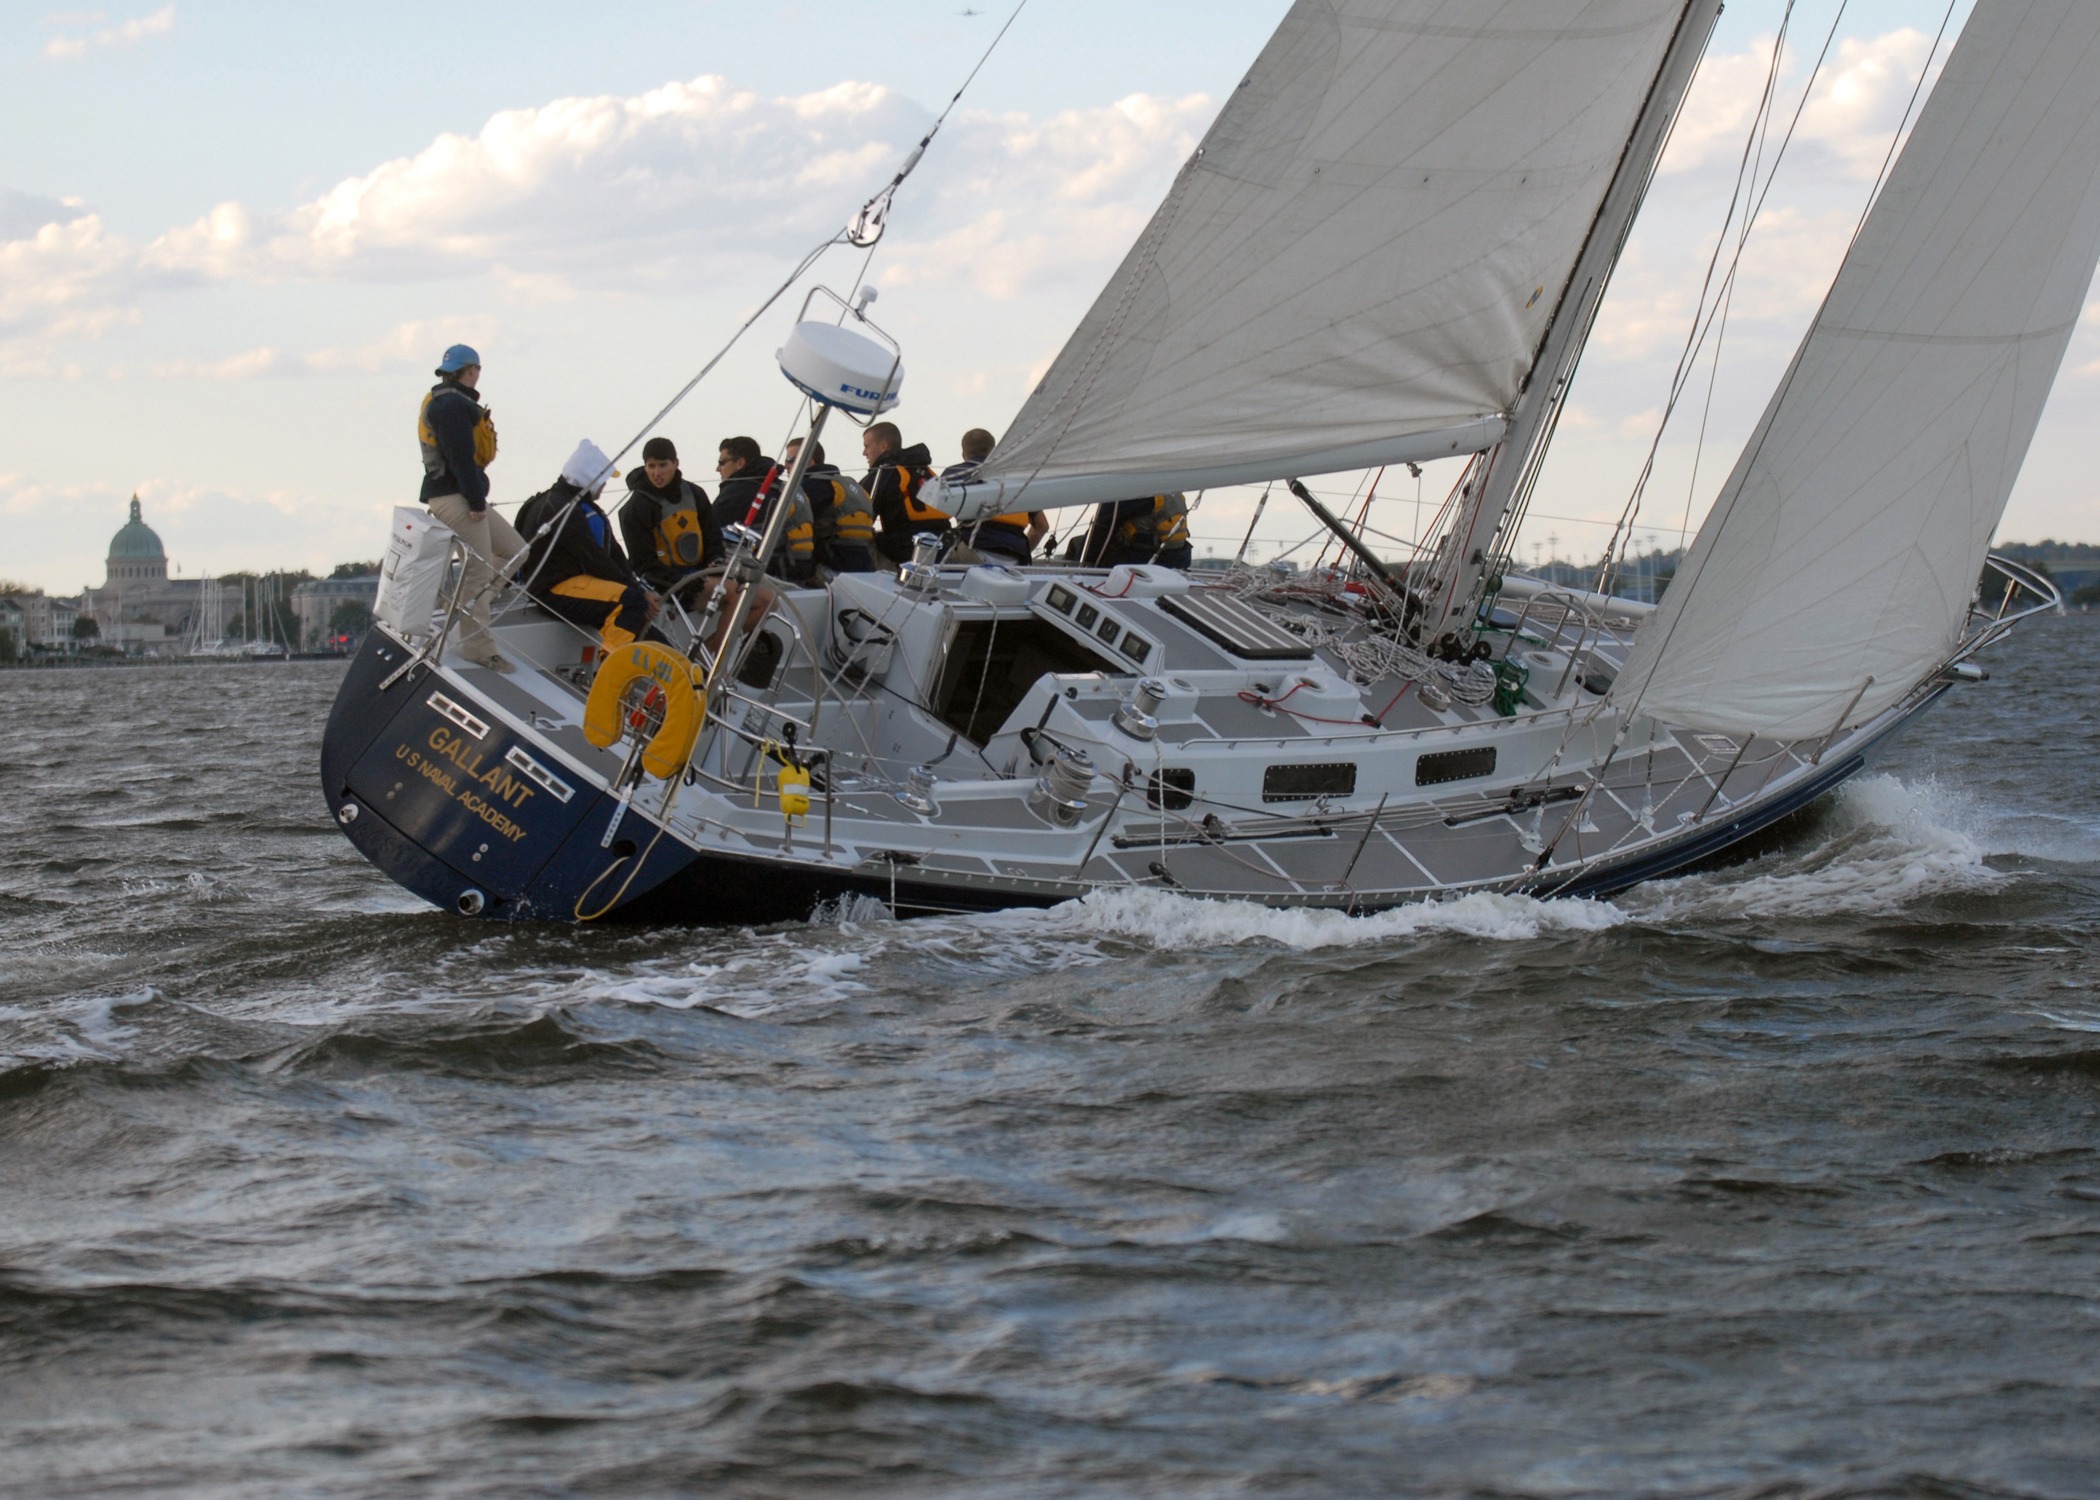
sea, water, nature, sky, boat, wind, ship, recreation, vehicle, sailing, training, bay, harbor, sailboat, outside, men, waves, clouds, sail, windy, watercraft, maryland, tilted, sailing ship, dinghy, annapolis, yacht racing, skiff, sailboat racing